Sultanate of Bijapur

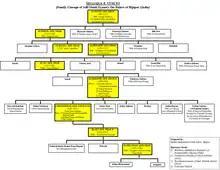
Genealogy of Yusuf Adil Shah

Ali Adil Shah I, who ascended the throne in 1558, reestablished Shia Islam as the state religion. He unsuccessfully asked Hussain Nizam Shah I for the return of Solapur and Kaliyani (both seized in Ahmednagari invasions) and then invaded the Nizam Shahi kingdom with assistance from Vijayanagara's "de facto" ruler Rama Raya and Ibrahim Qutb Shah, besieging Ahmednagar and other cities. Hussain sued for peace in 1561, submitting to Rama Raya and returning Kaliyani to Ali Adil Shah. In 1563, Hussain attempted to regain Kaliyani and again besieged it. Ahmednagar was besieged by Ali, and Hussain was forced to abandon his siege of Kaliyani; the only beneficiary of the conflict was Vijayanagara, who gained territory from invading Golconda. Vijayanagara negotiated additional land from Bijapur, including the cities of Yadgir and Bagalkote. Wary of Vijayanagara's growing power, Ali allied his forces with the sultans of Golconda, Ahmednagar and Bidar (despite past conflicts) and defeated the Vijayanagara Empire in the 1565 Battle of Talikota. Rama Raya was beheaded after his capture by Deccani forces. Vijayanagara and nearby cities were sacked and looted (Vijayanagara for five to six months), and historian Hermann Goetz said that this prompted the emigration of much of Vijayanagara's population to Bijapur. The Raichur Doab and its surrounding area were returned to Bijapur. The Vijayanagara military was demolished, and the kingdom was a shell of its former self. Ali I then fortified Bijapur with a wall, which facilitated the further centralization of authority. Subsequent architectural projects encouraged the growth of the city and its skilled class. Another conflict between Ahmednagar and Bijapur arose in 1567; although Ali invaded Ahmednagar and his forces occupied a number of forts, the war ended in a stalemate. A 1570 conflict with the Portuguese began with the hope of expelling them from India, but Ali was defeated after a number of encounters the following year. He then annexed more land from Vijayanagara in a campaign which lasted until 1575, conquering Adoni and much of the Carnatic. Ali also began a campaign to capture the Karnatak; according to Richard M. Eaton, his "armies destroyed two to three hundred Hindu temples" which were replaced with Shia buildings. By 1576, land gained under Ali I had doubled the sultanate's holdings. He forged diplomatic relations with the Mughals, Ottomans, and Safavids during his reign, which Eaton says brought the sultanate into the "dar al-islam".